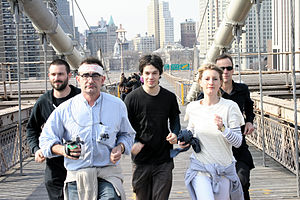
Formatkunst / Formatkunstens oprindelse
Format Critical Run, New York 2007
Formatkunst er i kunstsammenhænge en betegnelse for kunst, som følger en slags opskrift: Formatet indeholder en række invariable elementer som danner ramme for aktører og faktorer, der ændres hver gang kunstformatet bliver opsat. Udover variablerne inden for kunstformatets rammer varierer også forholdet mellem kunstformatet og tid og sted – altså de ydre rammer; et kunstformat sat op i en kunstinstitution ville adskille sig fra et kunstformat opsat på gadeplan. Andre ydre faktorer der kunne skabe ændringer i kunstformatet kunne være f.eks. af politisk karakter; et kunstformat opsat i en stat underlagt totalitarisme vil adskille sig fra en opsætning af samme kunstformat i en demokratisk stat. Kunstinstitutioner der vil opsætte et kunstformat, må være indforstået med at overholde kravet om at anvende kunstformatets originale titel, dets arkitektoniske udtryk samt metoderne, som formatkunstneren har foreskrevet, men de indre og ydre variabler opstår automatisk ved nyopsætning.